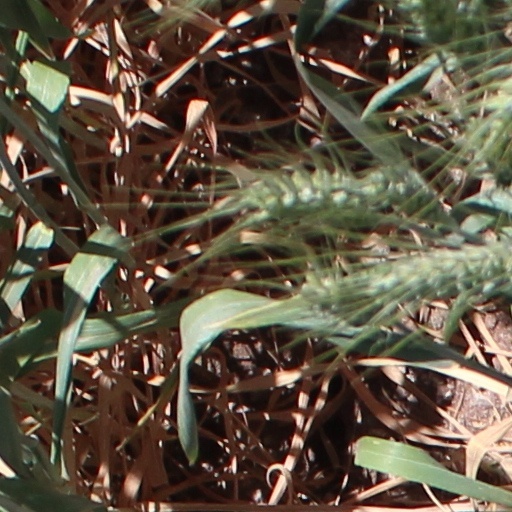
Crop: wheat